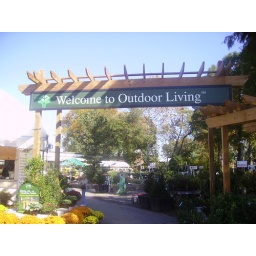
Outdoor Living, a plant / flower shop in Annandale, Virginia.